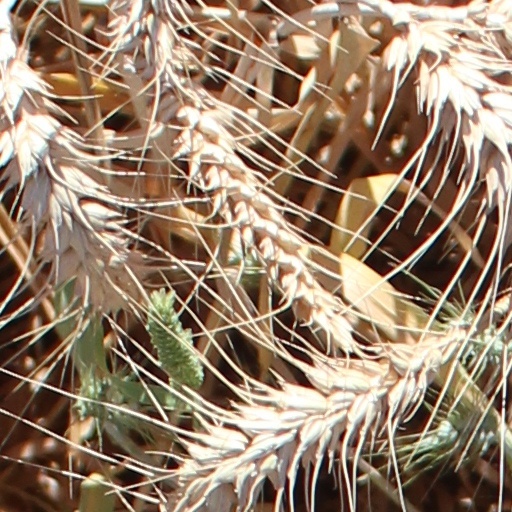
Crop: wheat